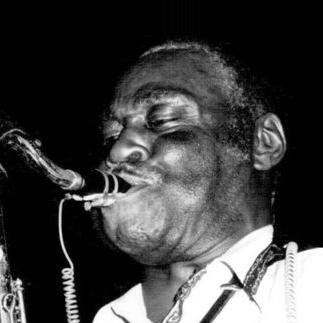
Age: 53